Powder Alarm

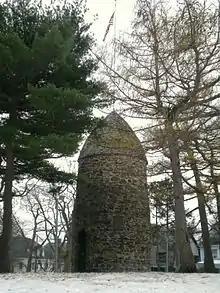
A 2007 photograph of the Old Powder House in Nathan Tufts Park, Somerville, Massachusetts

Early in the morning of September 1, a force of roughly 260 British regulars from the 4th Regiment, under the command of Lieutenant Colonel George Maddison, was rowed in secrecy up the Mystic River from Boston to a landing point near Winter Hill in modern-day Somerville. From there they marched about a mile (1.6 km) to the Powder House, a gunpowder magazine that held the largest supply of gunpowder in Massachusetts. Phips gave the King's Troops the keys to the building, and after sunrise, they removed all of the gunpowder. Most of the regulars then returned to Boston the way they had come, but a small contingent marched to Cambridge, removed two field pieces, and took them to Boston by foot over the Great Bridge and up Boston Neck. The field pieces and powder were then taken from Boston to the British stronghold on Castle Island, then known as Castle William (renamed Fort Independence in 1779).